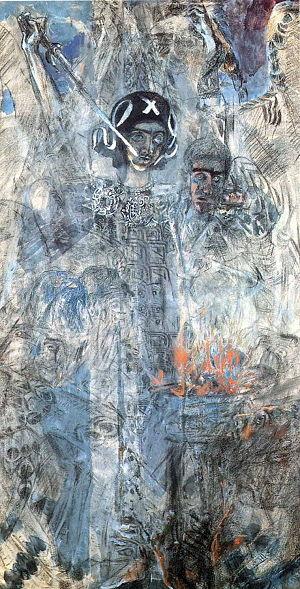
Mikhaïl Aleksandrovitch Vroubel est un peintre russe, né à Omsk le 17 mars 1856, mort à Saint-Pétersbourg le 14 avril 1910. Son père est d'ascendance polonaise ; sa mère, danoise, meurt alors qu'il n'a que trois ans.